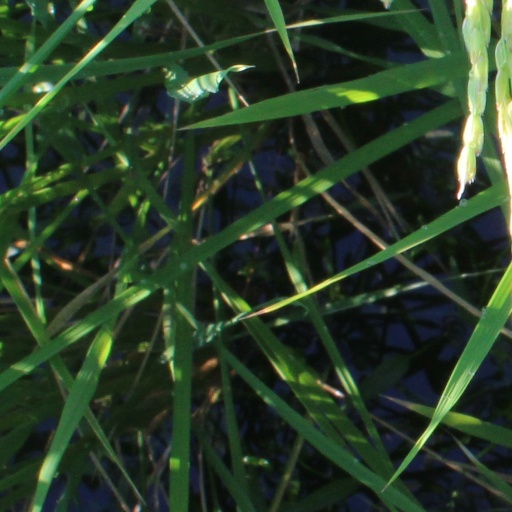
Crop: rice